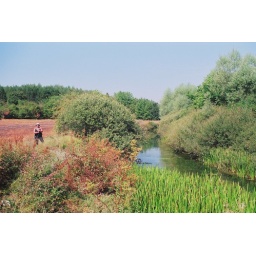
Bisera and I, walking along our favourite river in Livno 2009